Victim of the Brain

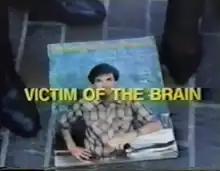

Victim of the Brain is a 1988 film by Dutch director Piet Hoenderdos, loosely based on "The Mind's I" (1981), a compilation of texts and stories on the philosophy of mind and self, co-edited by Douglas Hofstadter and Daniel C. Dennett. The film weaves interviews with Hofstadter with adaptations of several works in the book: Dennett's "Where am I?", "The Soul of the Mark III Beast" by Terrel Miedaner, and also the short story "The Seventh Sally: How Trurl's Own Perfection Led to No Good" from "The Cyberiad" by Stanisław Lem. The film was shown several times on television in the Netherlands in the late 1980s.